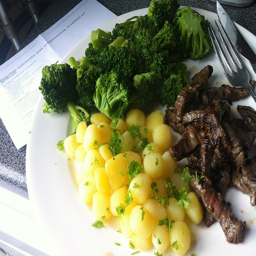
The plate is full of meat and vegetables.
A plate of food containing meat and broccoli.
A dinner is ready consisting of beef, broccoli and little bitty potatoes.
A plate on a table with broccoli, gnocchi, and steak.
a dinner plate with broccoli and steak and beans